Okocim Brewery

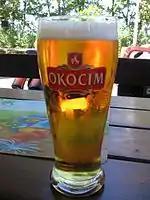
Okocim beer.

The brewery was established in 1845 by Johann Evangelist Götz (1815-1893), a German beer maker born in Wirtemberg, Joseph Neumann from Austria-Hungary, and local Polish noble Julian Kodrębski. The first batch of beer was brewed on February 23, 1846. During the "Rabacja", a Polish-inspired peasant uprising in Galicia in 1846, directed at Polish nobility and affluent merchants complicate to Austrian partitioners of Poland, Götz barely escaped with his life. He survived thanks to help from local friends and the fact that the workers of his brewery stood up in his defense, certifying that his business provided good pay and decent working conditions. In turn, Götz helped to save the life of Julian Kodrębski, who had partly funded his brewery, by hiding him in woods on the banks of the Uszwica river in Brzesko, and providing him with food which was delivered over the course of ten days by workers from the brewery.